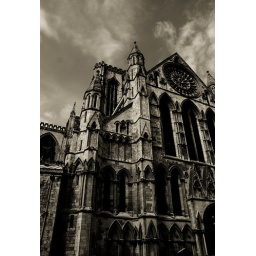
i want a big white wedding in a big stone church.